Óengus I

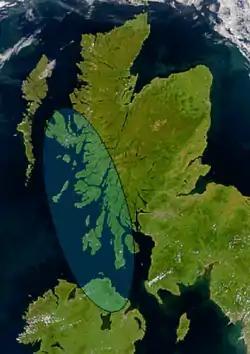
Satellite image of northern Britain and Ireland showing the approximate area of Dál Riata (shaded)

In the 730s, Óengus fought against Dál Riata whose traditional overlords and protectors in Ireland, the Cenél Conaill, were much weakened at this time. A fleet from Dál Riata fought for Flaithbertach mac Loingsig, chief of the Cenél Conaill, in his war with Áed Allán of the Cenél nEógan, and suffered heavy losses in 733. Dál Riata was ruled by Eochaid mac Echdach, possibly of the Cenél nGabráin who died in 733, and the king lists are unclear as to who, if anyone, succeeded him as overking. The Cenél Loairn of north Argyll was ruled by Dúngal mac Selbaig whom Eochaid had deposed as overking of Dál Riata in 726.